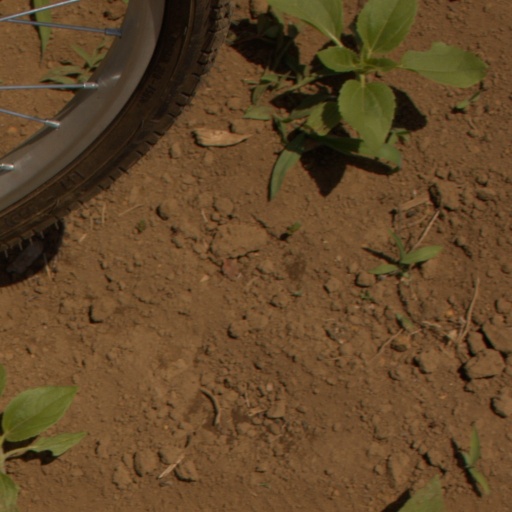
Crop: Jerusalem artichoke